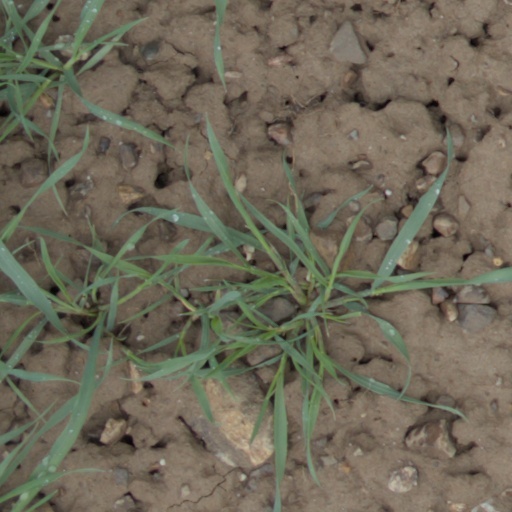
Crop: wheat